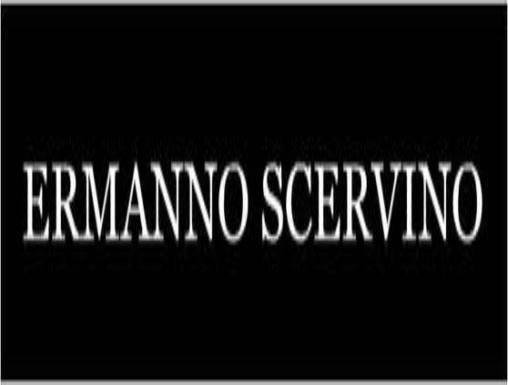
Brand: Ermanno Scervino
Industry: Clothes